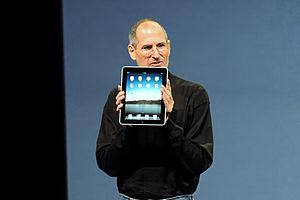
L'iPad est une tablette tactile conçue et développée par la société américaine Apple. Celle-ci est particulièrement orientée vers les médias tels que les livres, journaux, magazines, films, musiques, jeux, mais aussi vers Internet, l'accès à ses courriers électroniques et la bureautique simple avec des logiciels tels que Word ou encore les logiciels gratuits fournis par Apple : Pages, Numbers et Keynote.
Steven Paul Jobs, dit Steve Jobs, né le 24 février 1955 à San Francisco et mort le 5 octobre 2011 à Palo Alto, est un entrepreneur et inventeur américain, souvent qualifié de visionnaire, et une figure majeure de l'électronique grand public, notamment pionnier de l'avènement de l'ordinateur personnel, du baladeur numérique, du smartphone et de la tablette tactile. Cofondateur, directeur général et président du conseil d'administration de l'entreprise multinationale américaine Apple Inc, il dirige aussi les studios Pixar et devient membre du conseil d'administration de Disney lors du rachat en 2006 de Pixar par Disney.